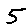
Label: 5